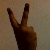
The image shows a hand gesture representing the number 2 in Indian Sign Language.